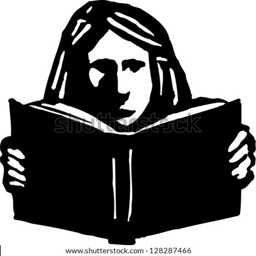
black and white vector illustration of a girl studying